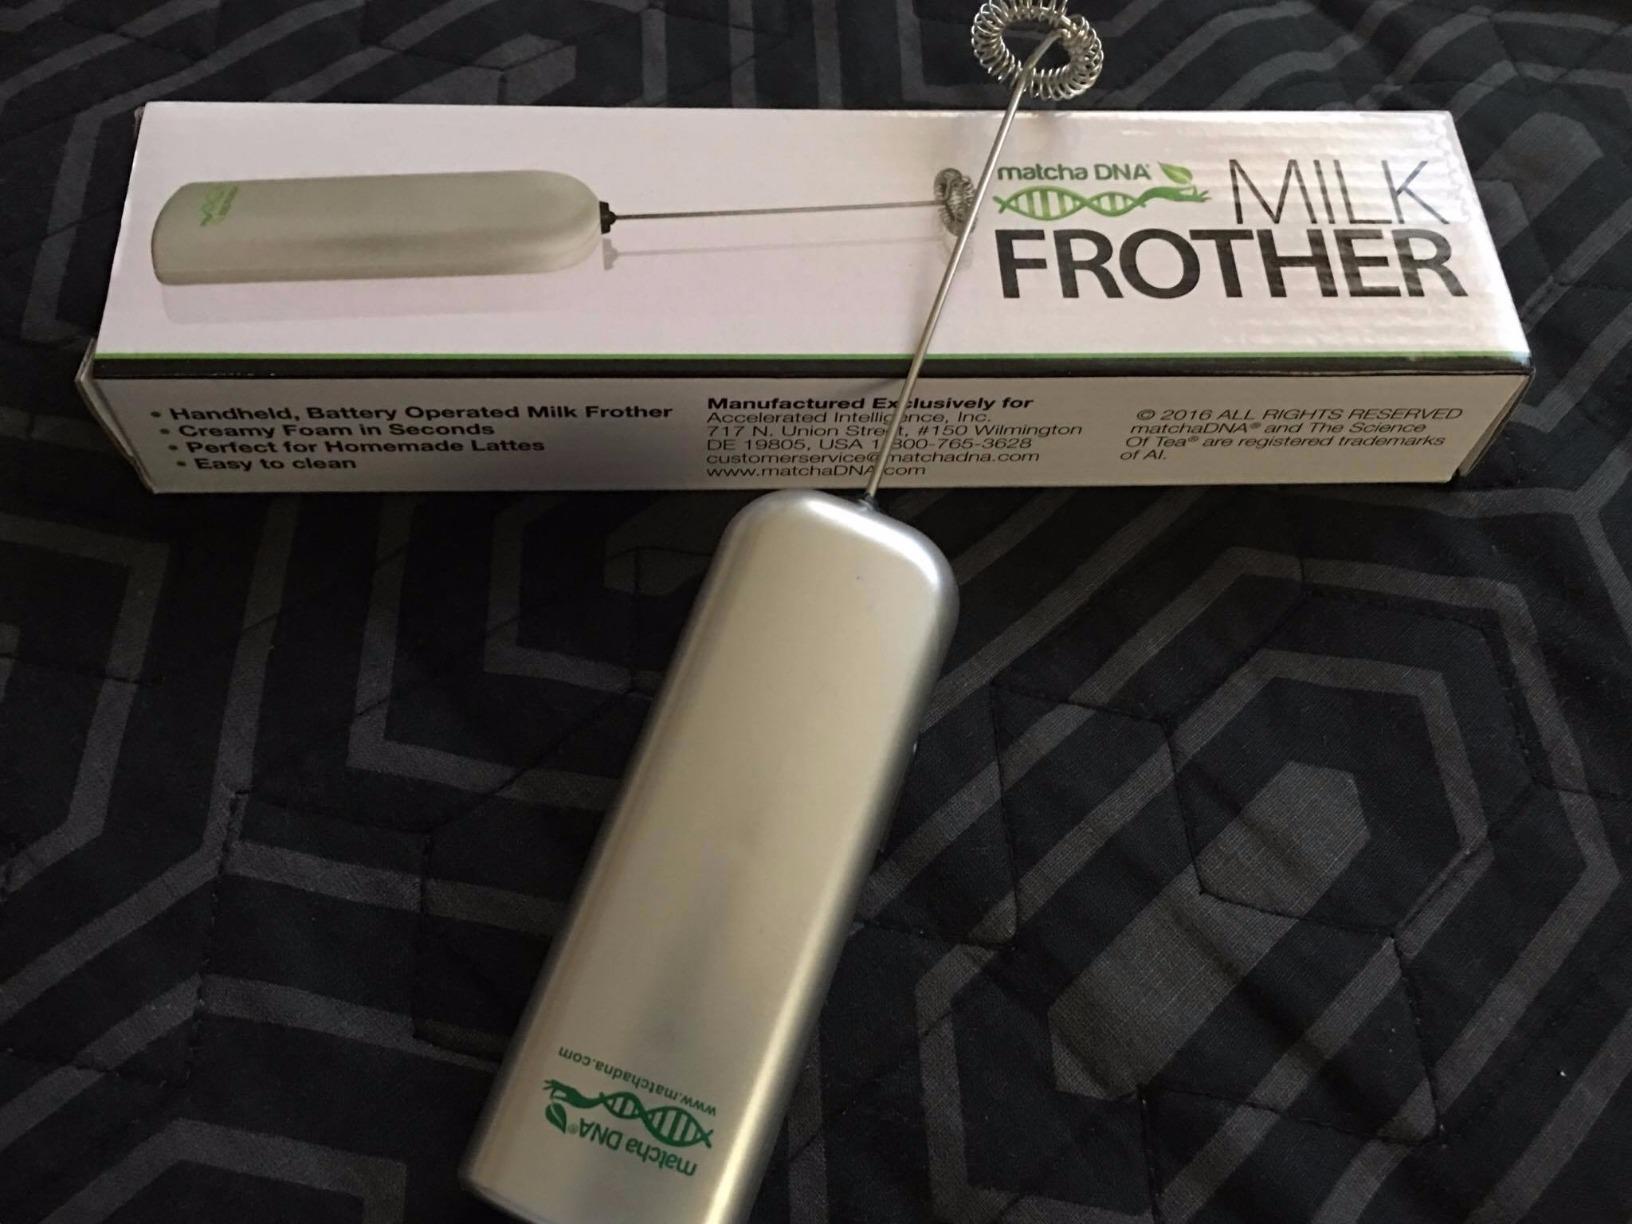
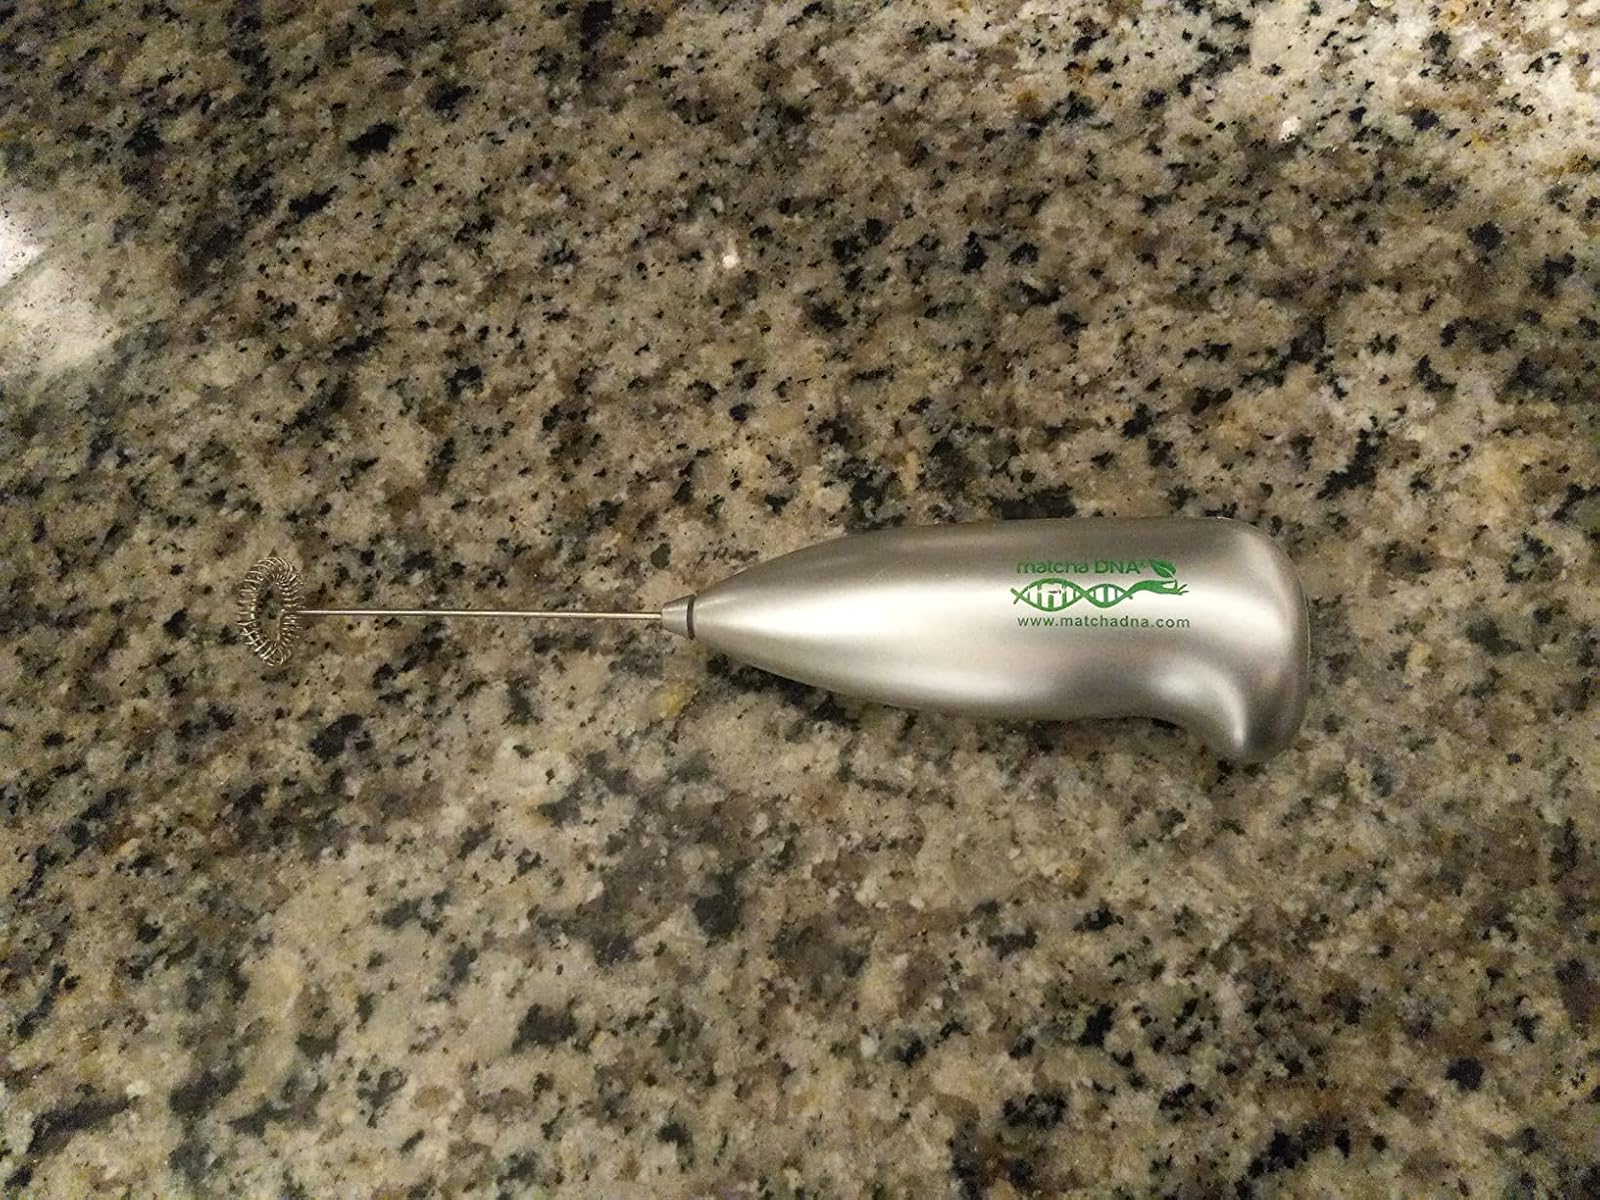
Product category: items_mixer
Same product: no